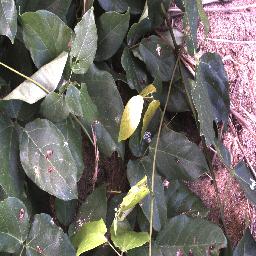
Label: negative